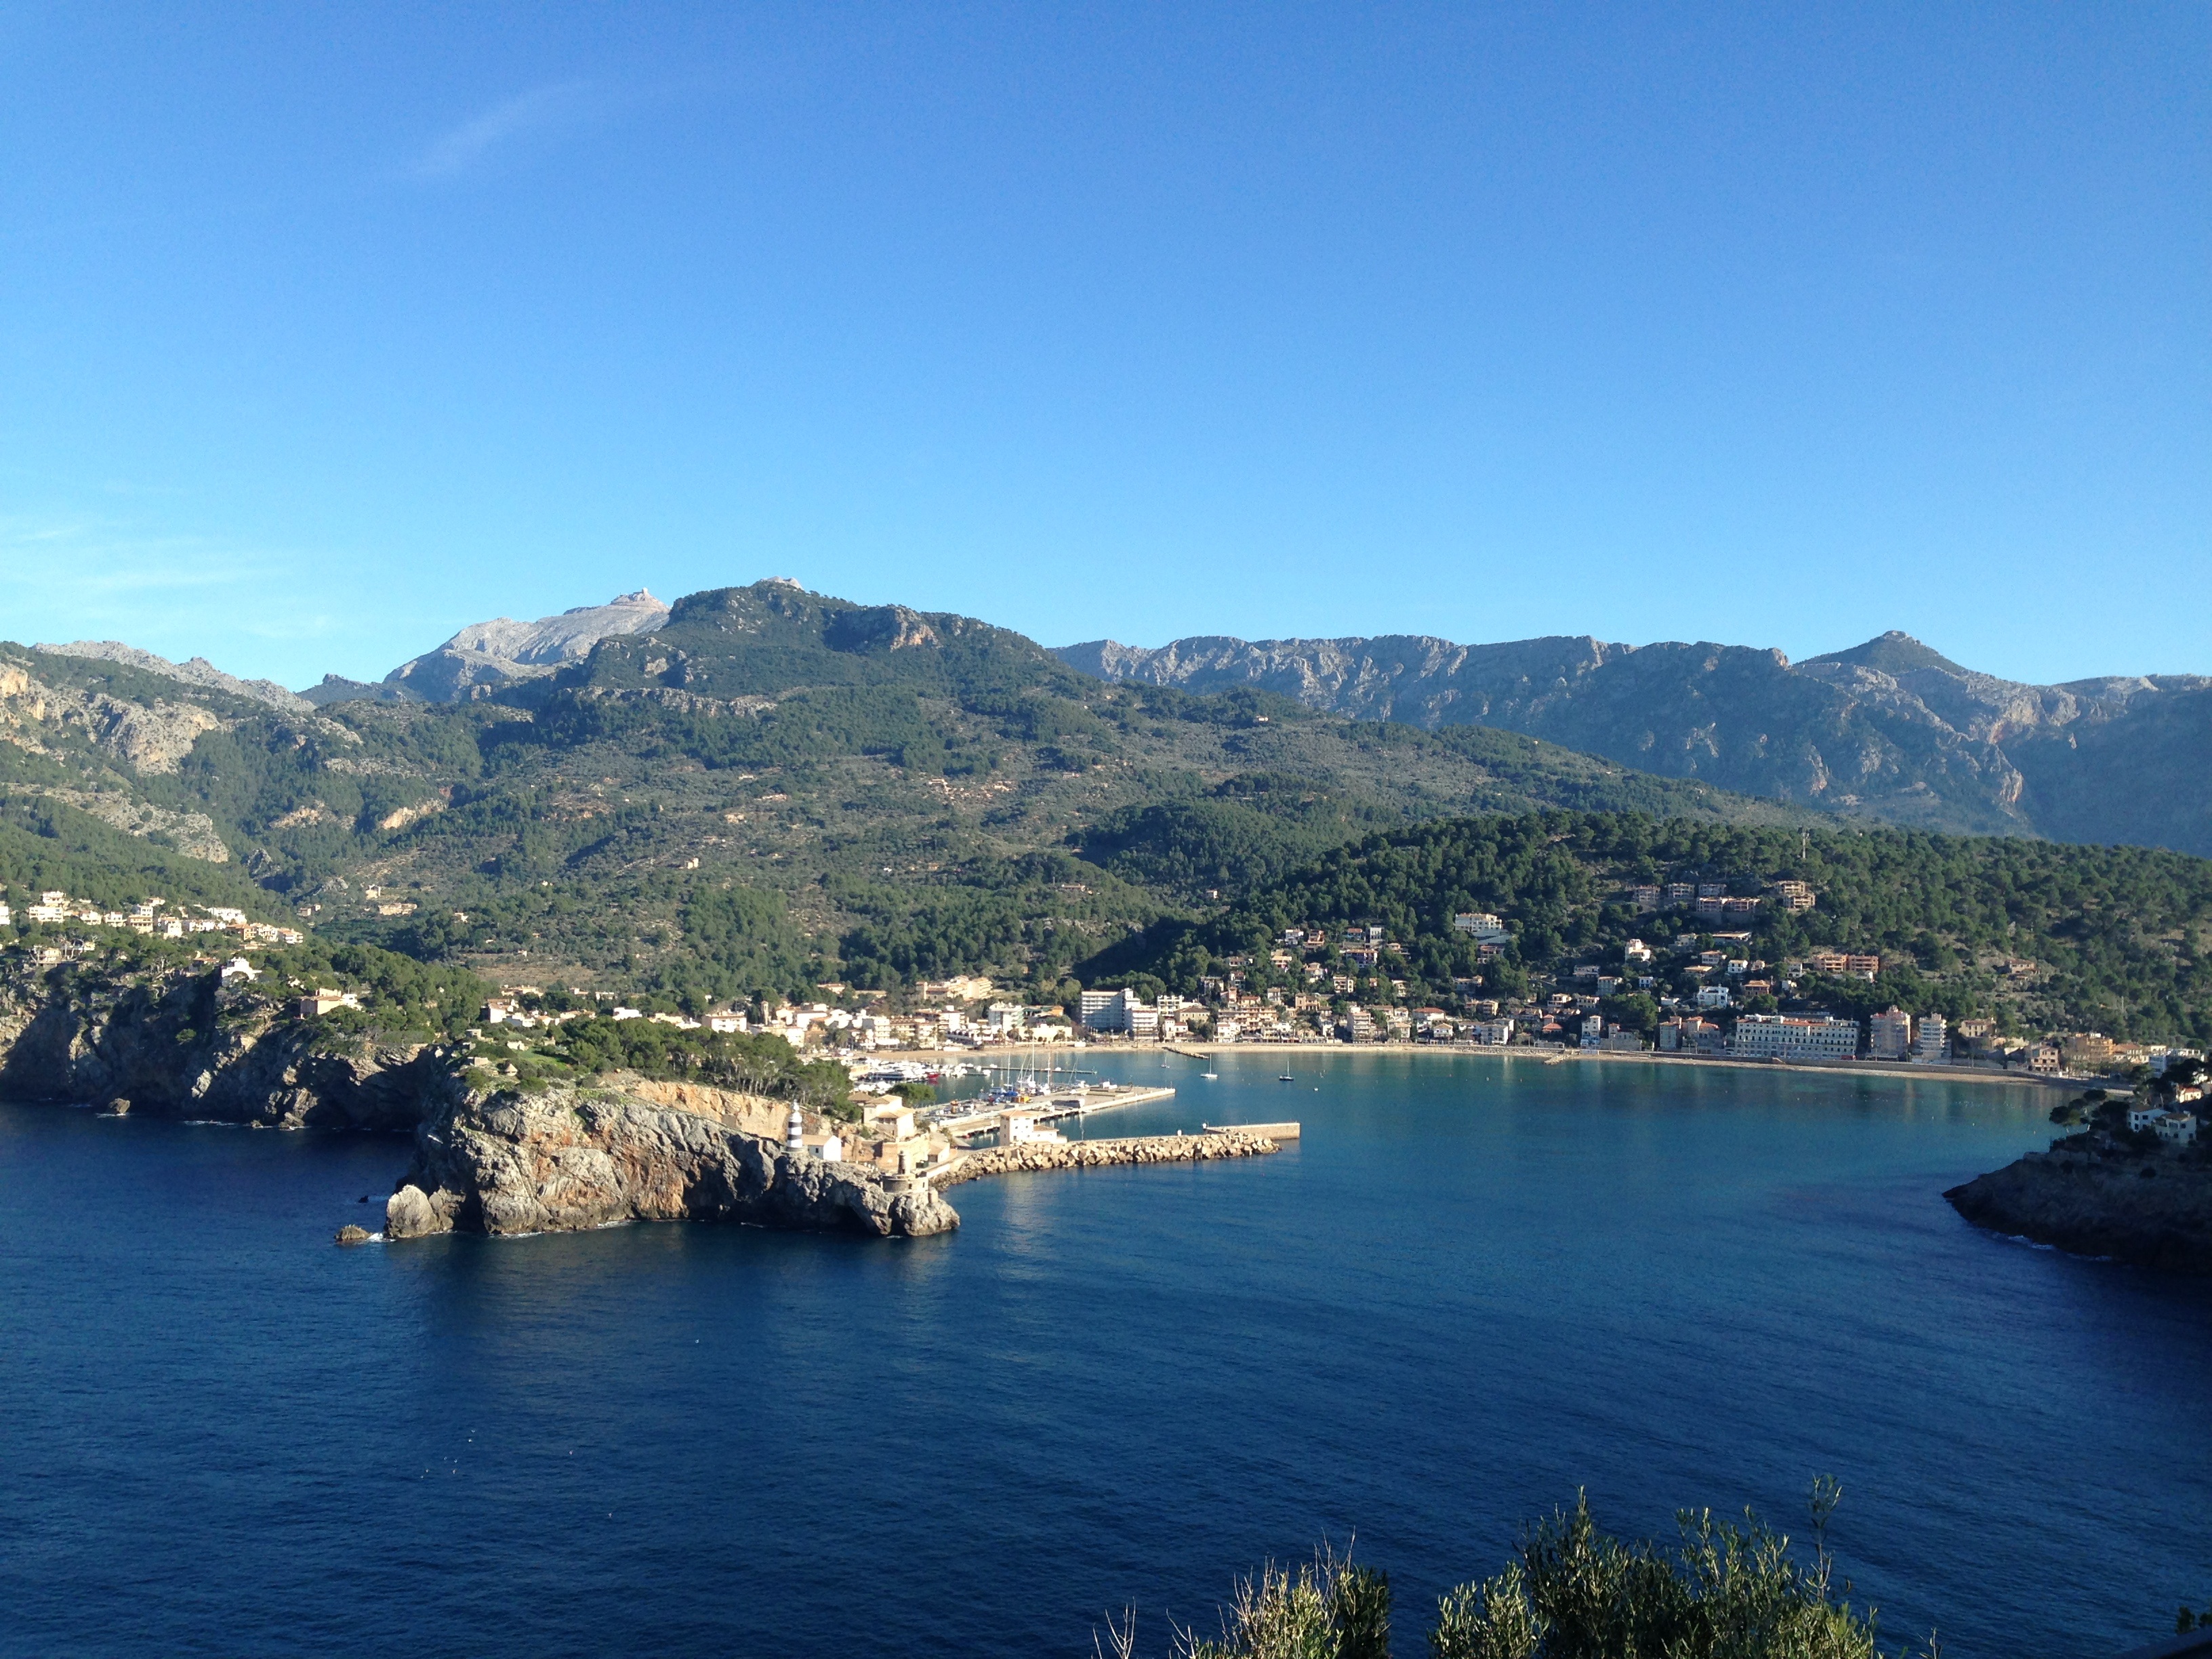
landscape, sea, coast, mountain, lake, mountain range, cliff, cove, vehicle, bay, fjord, reservoir, terrain, body of water, mallorca, promenade, loch, cape, landform, port de's ller